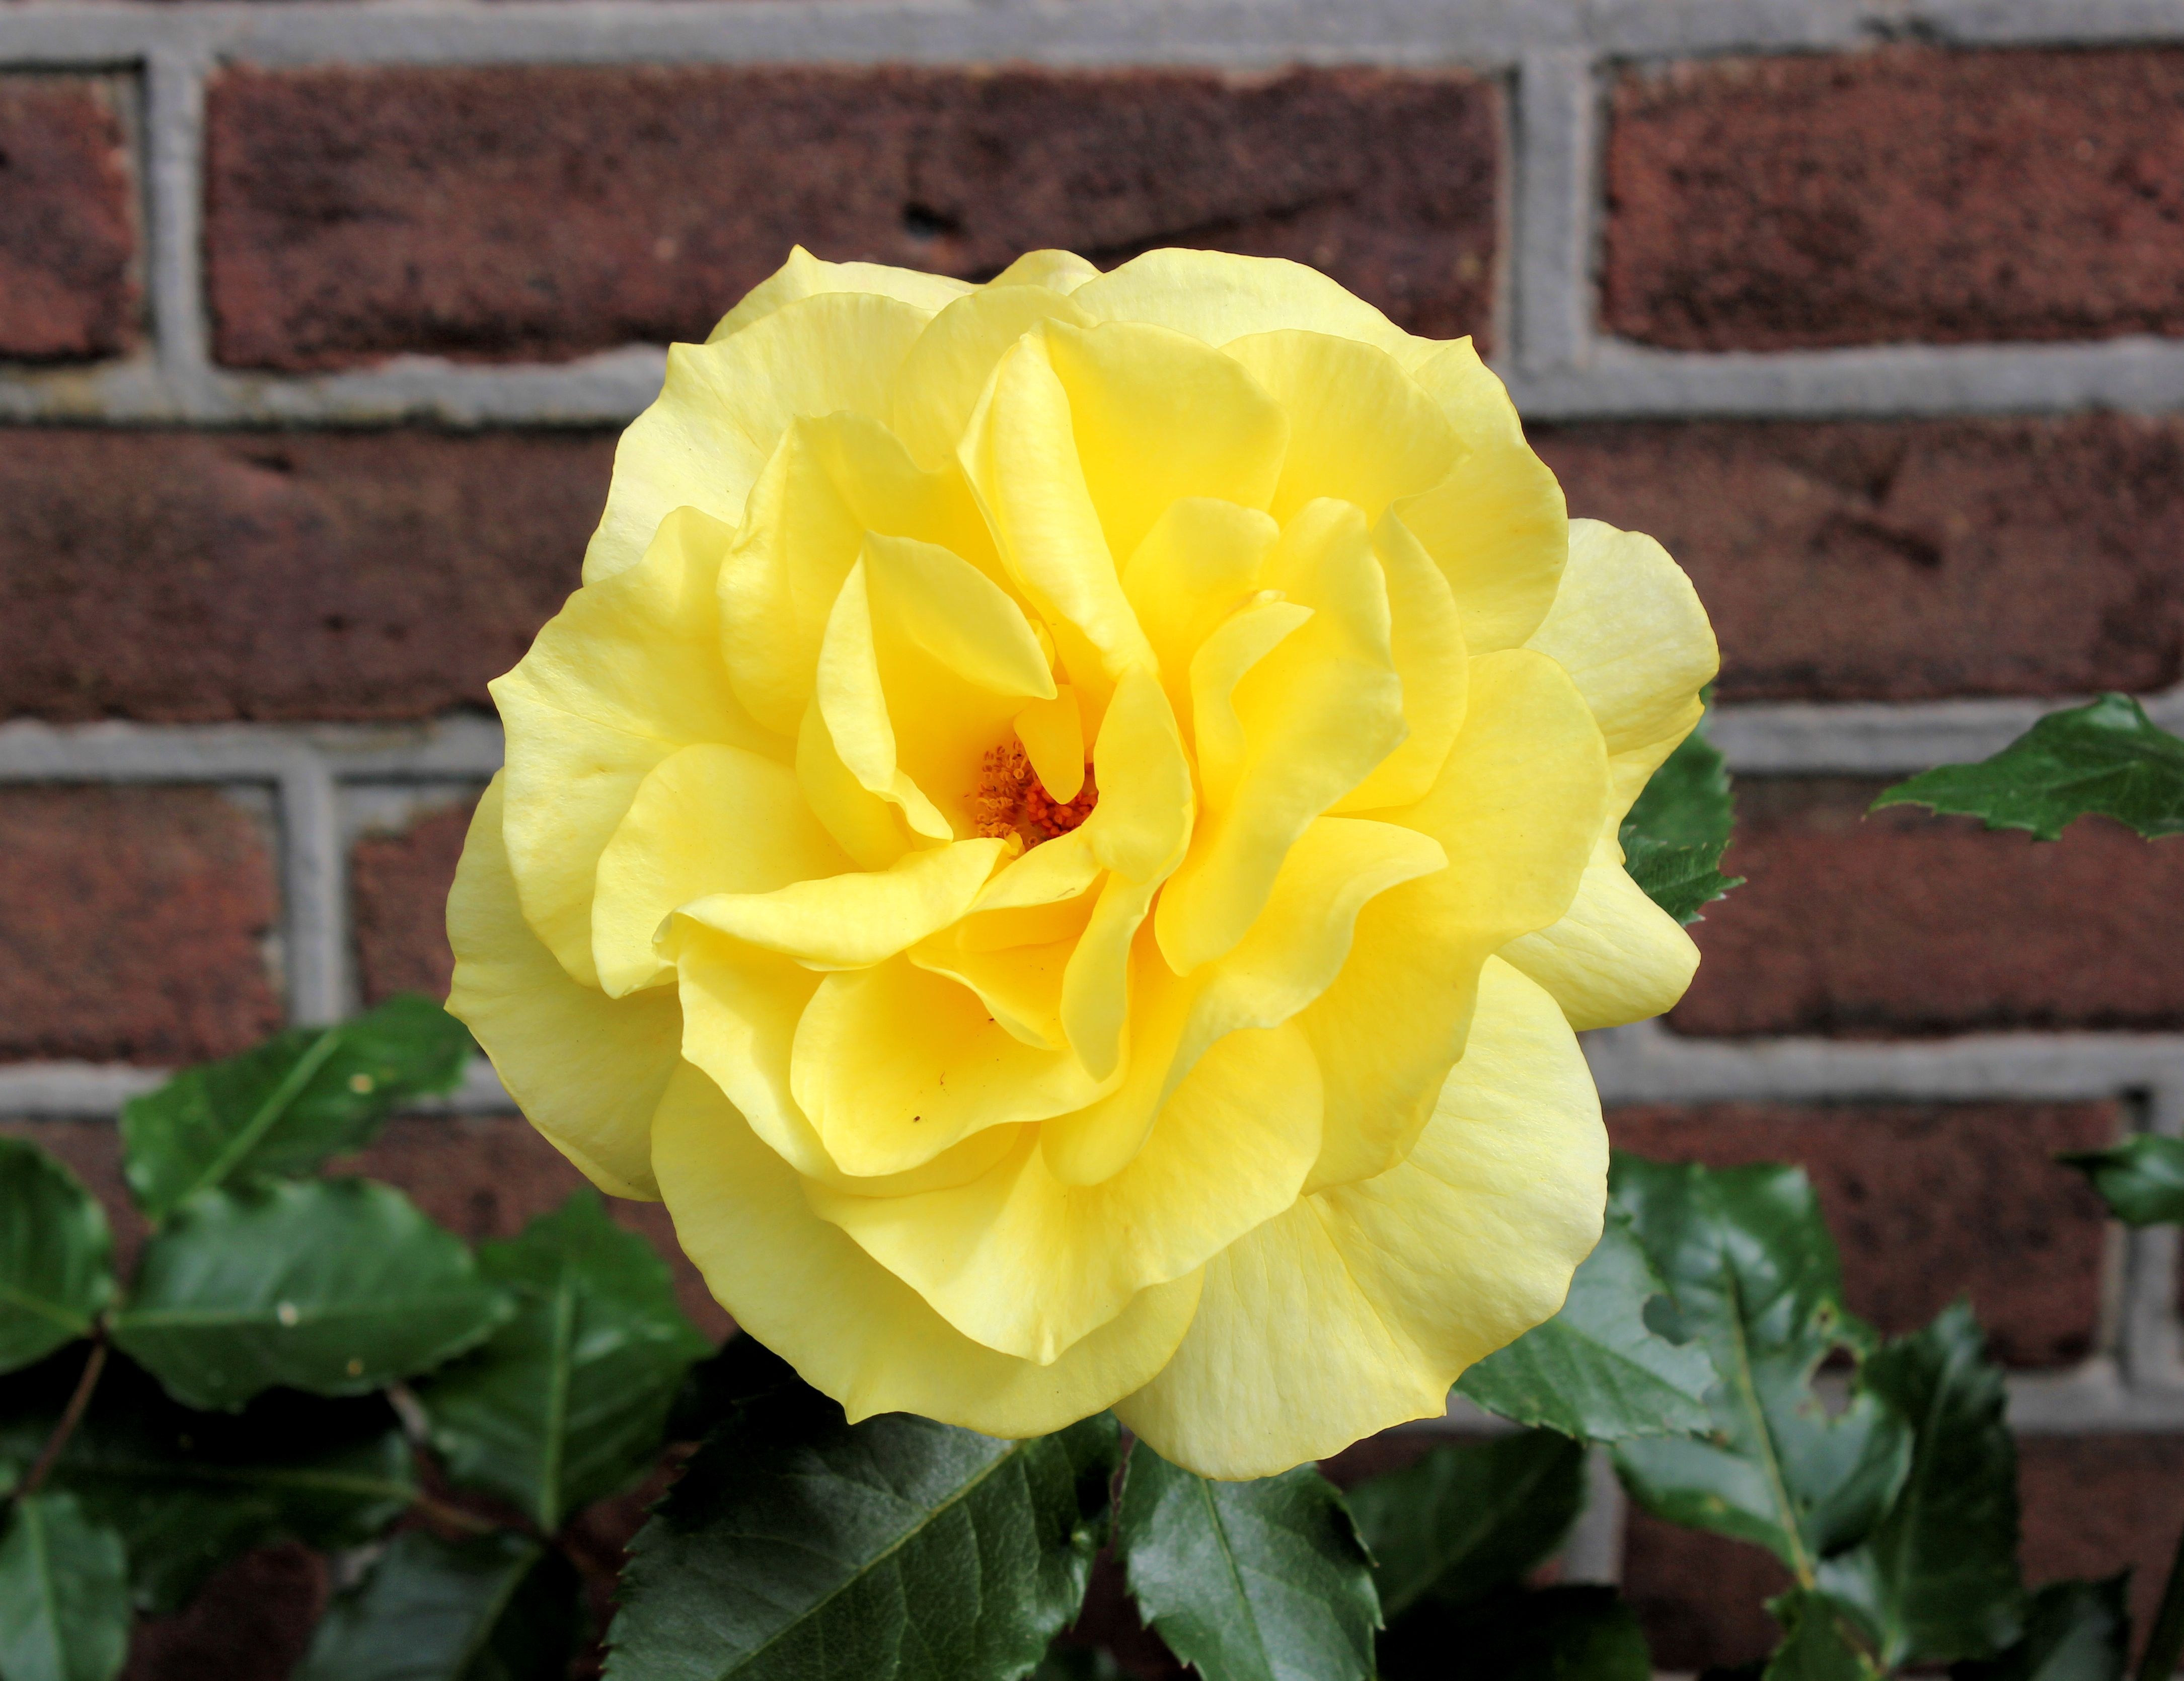
nature, plant, flower, petal, rose, yellow, flora, floribunda, flowering plant, garden roses, rose family, land plant, austrian briar